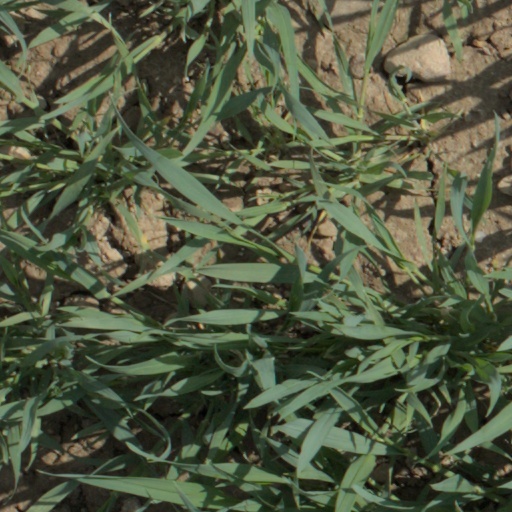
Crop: wheat